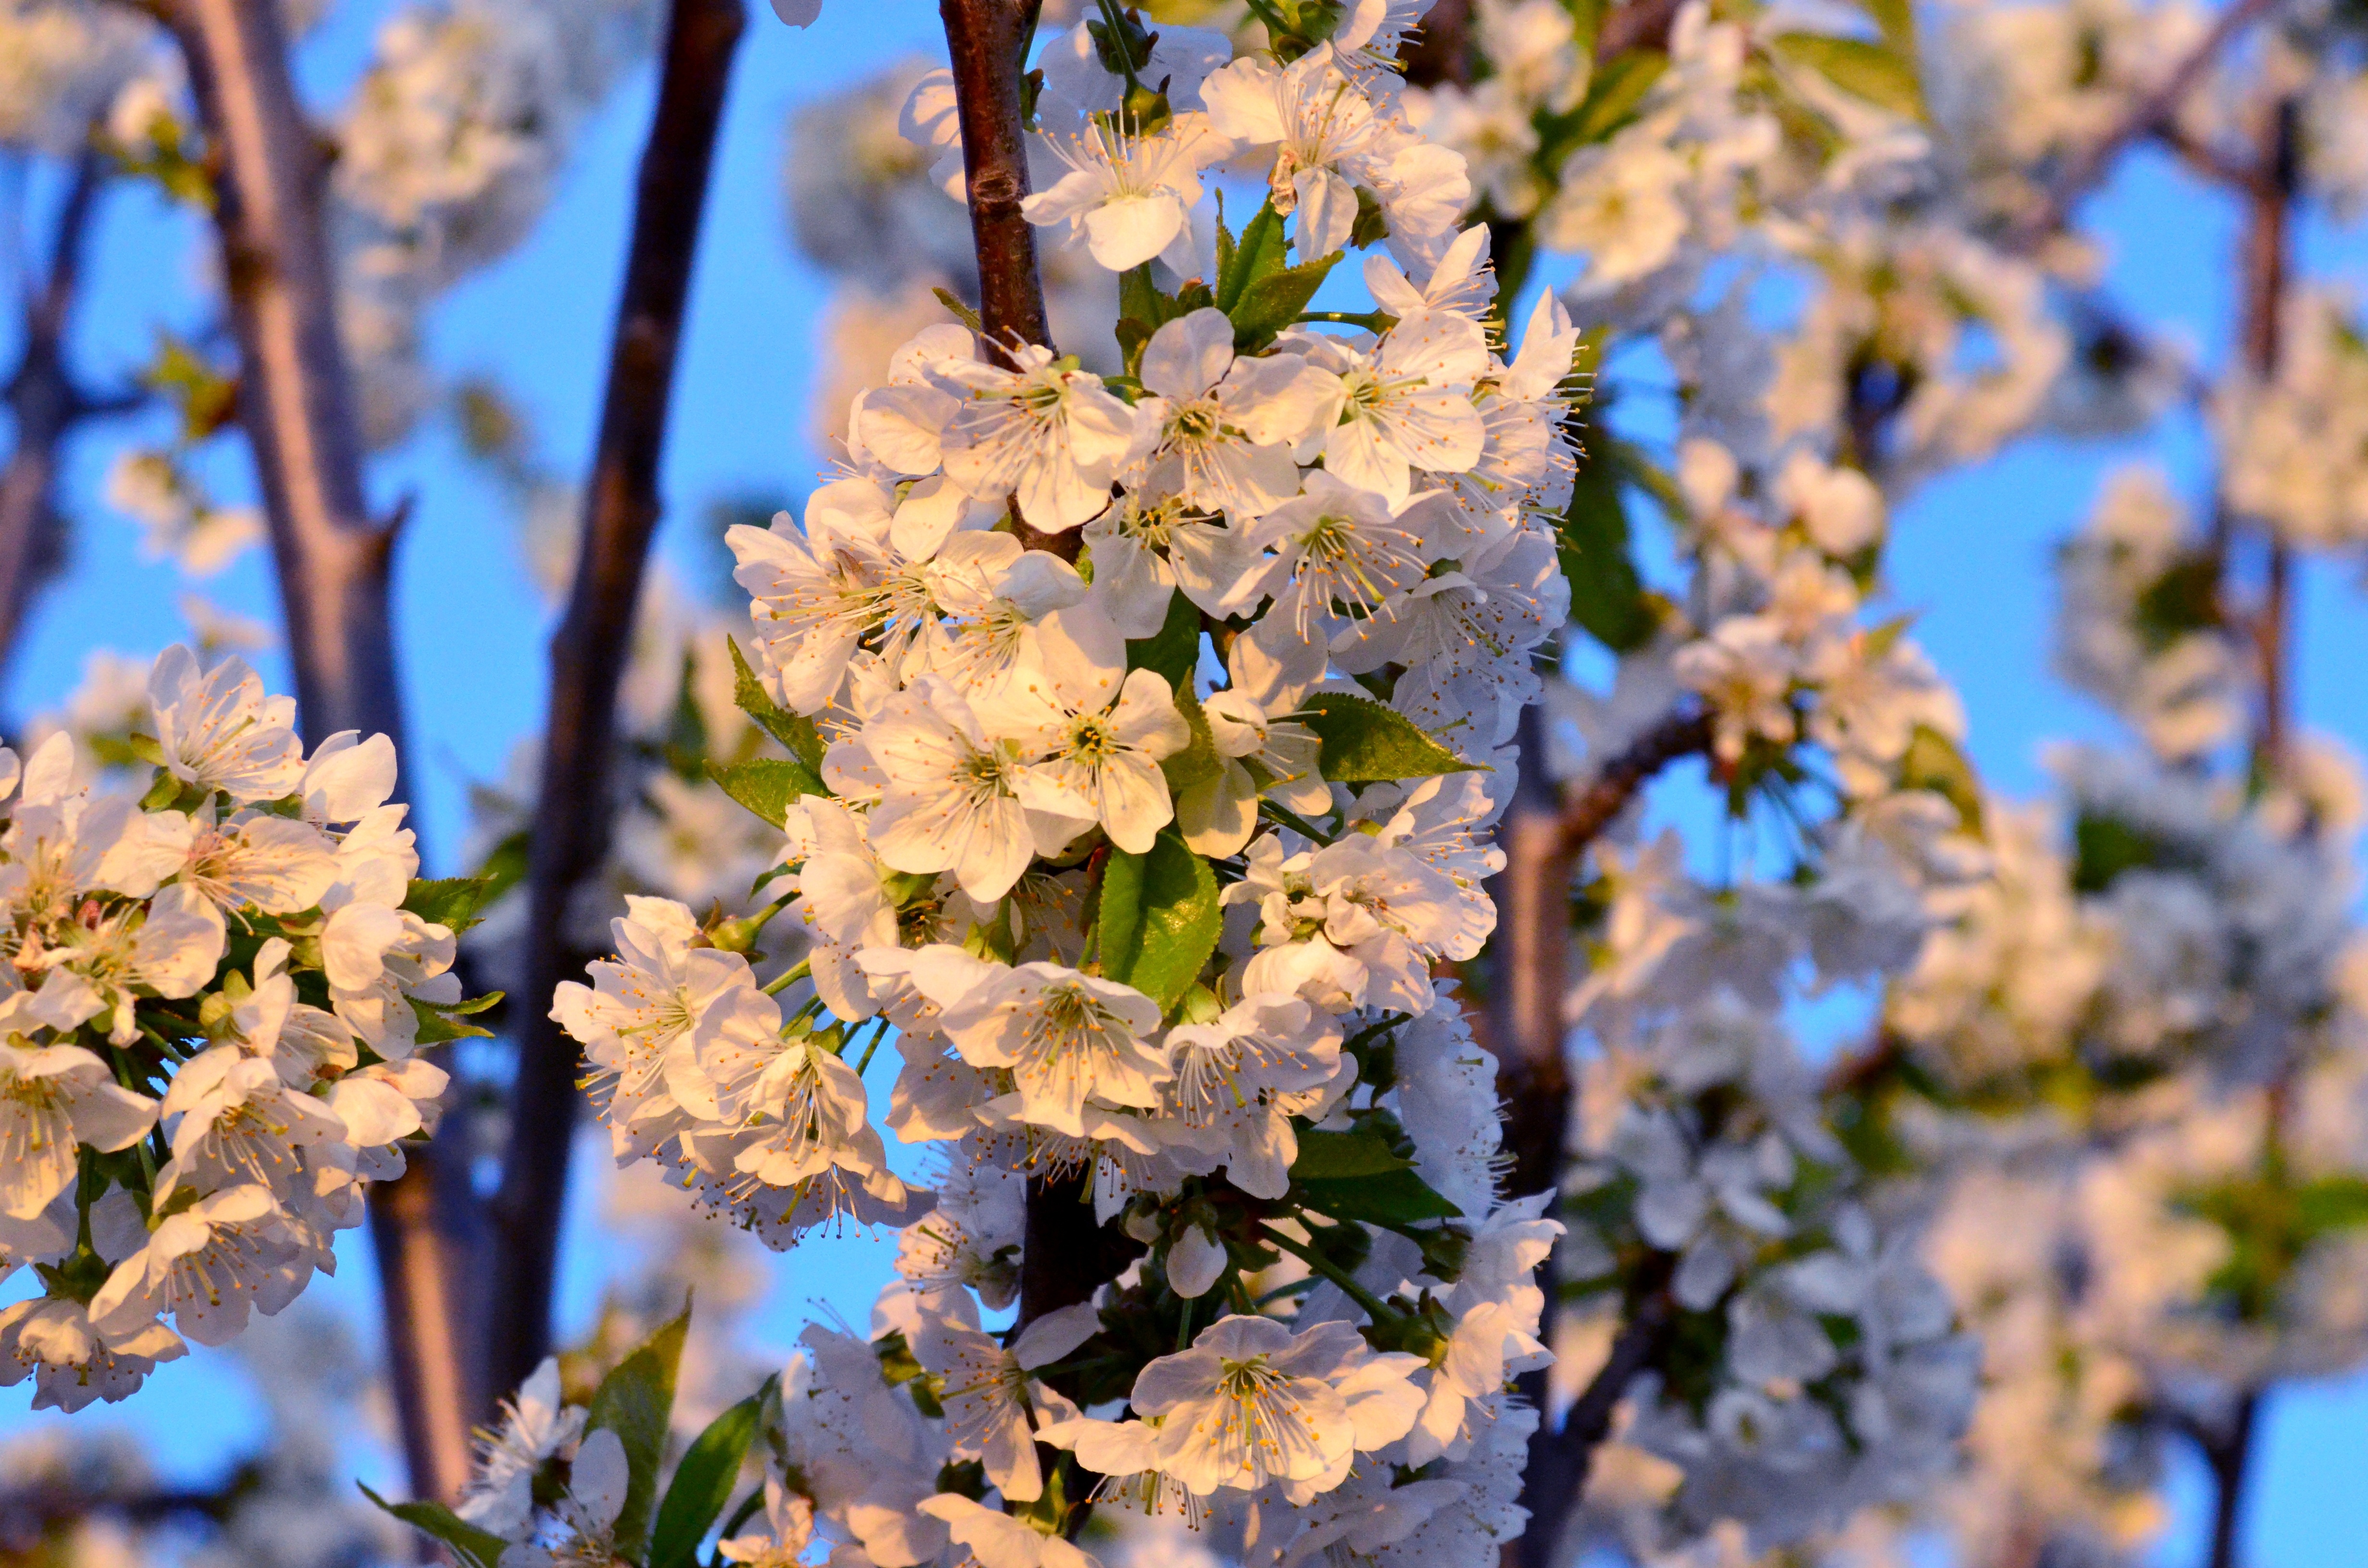
tree, nature, branch, blossom, plant, fruit, leaf, flower, food, spring, produce, autumn, botany, flora, season, shrub, spring flowers, cherry, flowering plant, woody plant, land plant